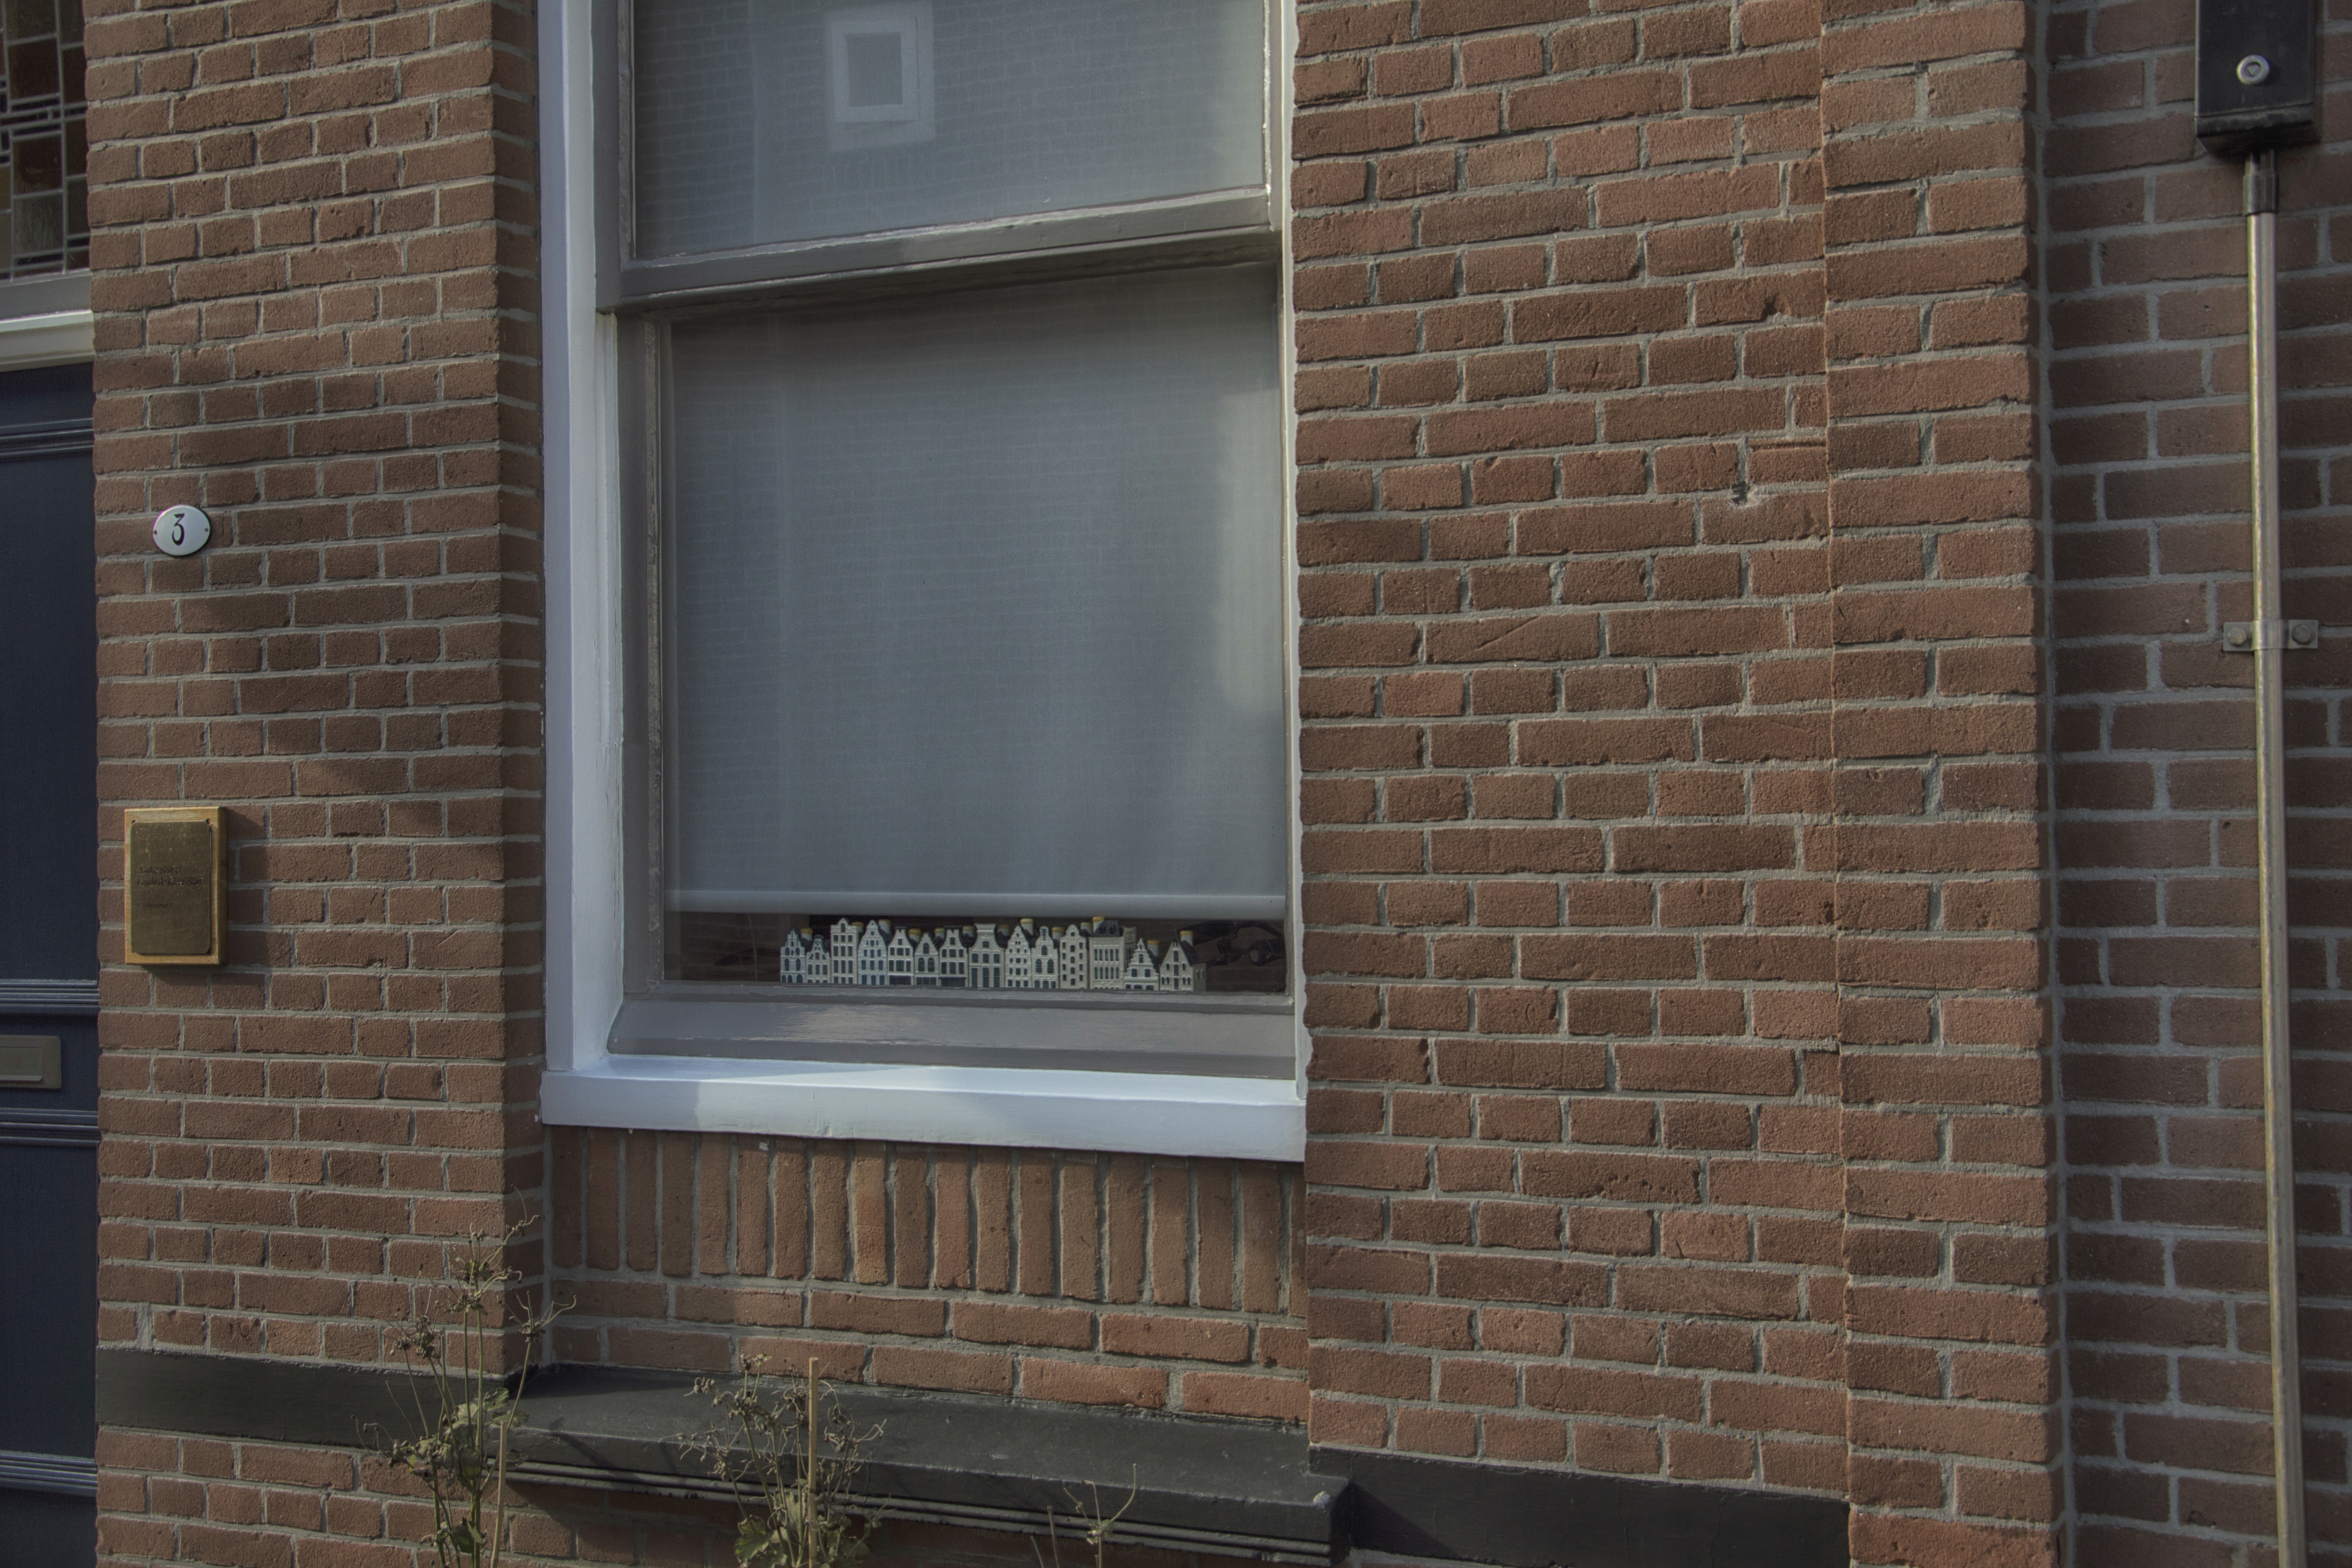
outdoor, architecture, wood, photography, house, window, building, home, urban, wall, photo, balcony, facade, property, nikon, historic, brick, door, material, interior design, holland, nederland, netherlands, windowsill, dutch, outdoorphotography, picture, photograph, fotos, foto, fotografie, urbanphotography, brickwork, paulvandevelde, pdvandevelde, padagudaloma, dordrecht, stadsfotografie, nederlandinfotos, historisch, stadswandeling, architectuur, pvdvfotografie, pdvandeveldedordrecht, diep, rondjedordt, dedordtevaer, dutchphotography, nederlandsefotografie, dutchphotogaraphy, totallydutch, fotografienederland, hollandsefotografie, fotografieholland, dordtmonumenteel, fotosdordrecht, fotosvandordrecht, erfgoedcentrumdiep, openmonumentendag, fotovandeweek, fensterbank, siding, klm, flesjes, jenever, window covering, sash window